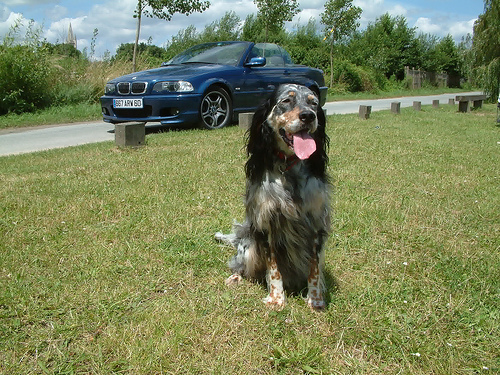
Animal: dog
Breed: english_setter